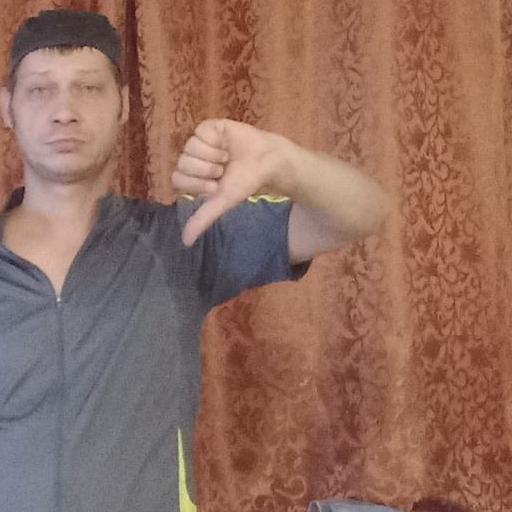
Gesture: dislike